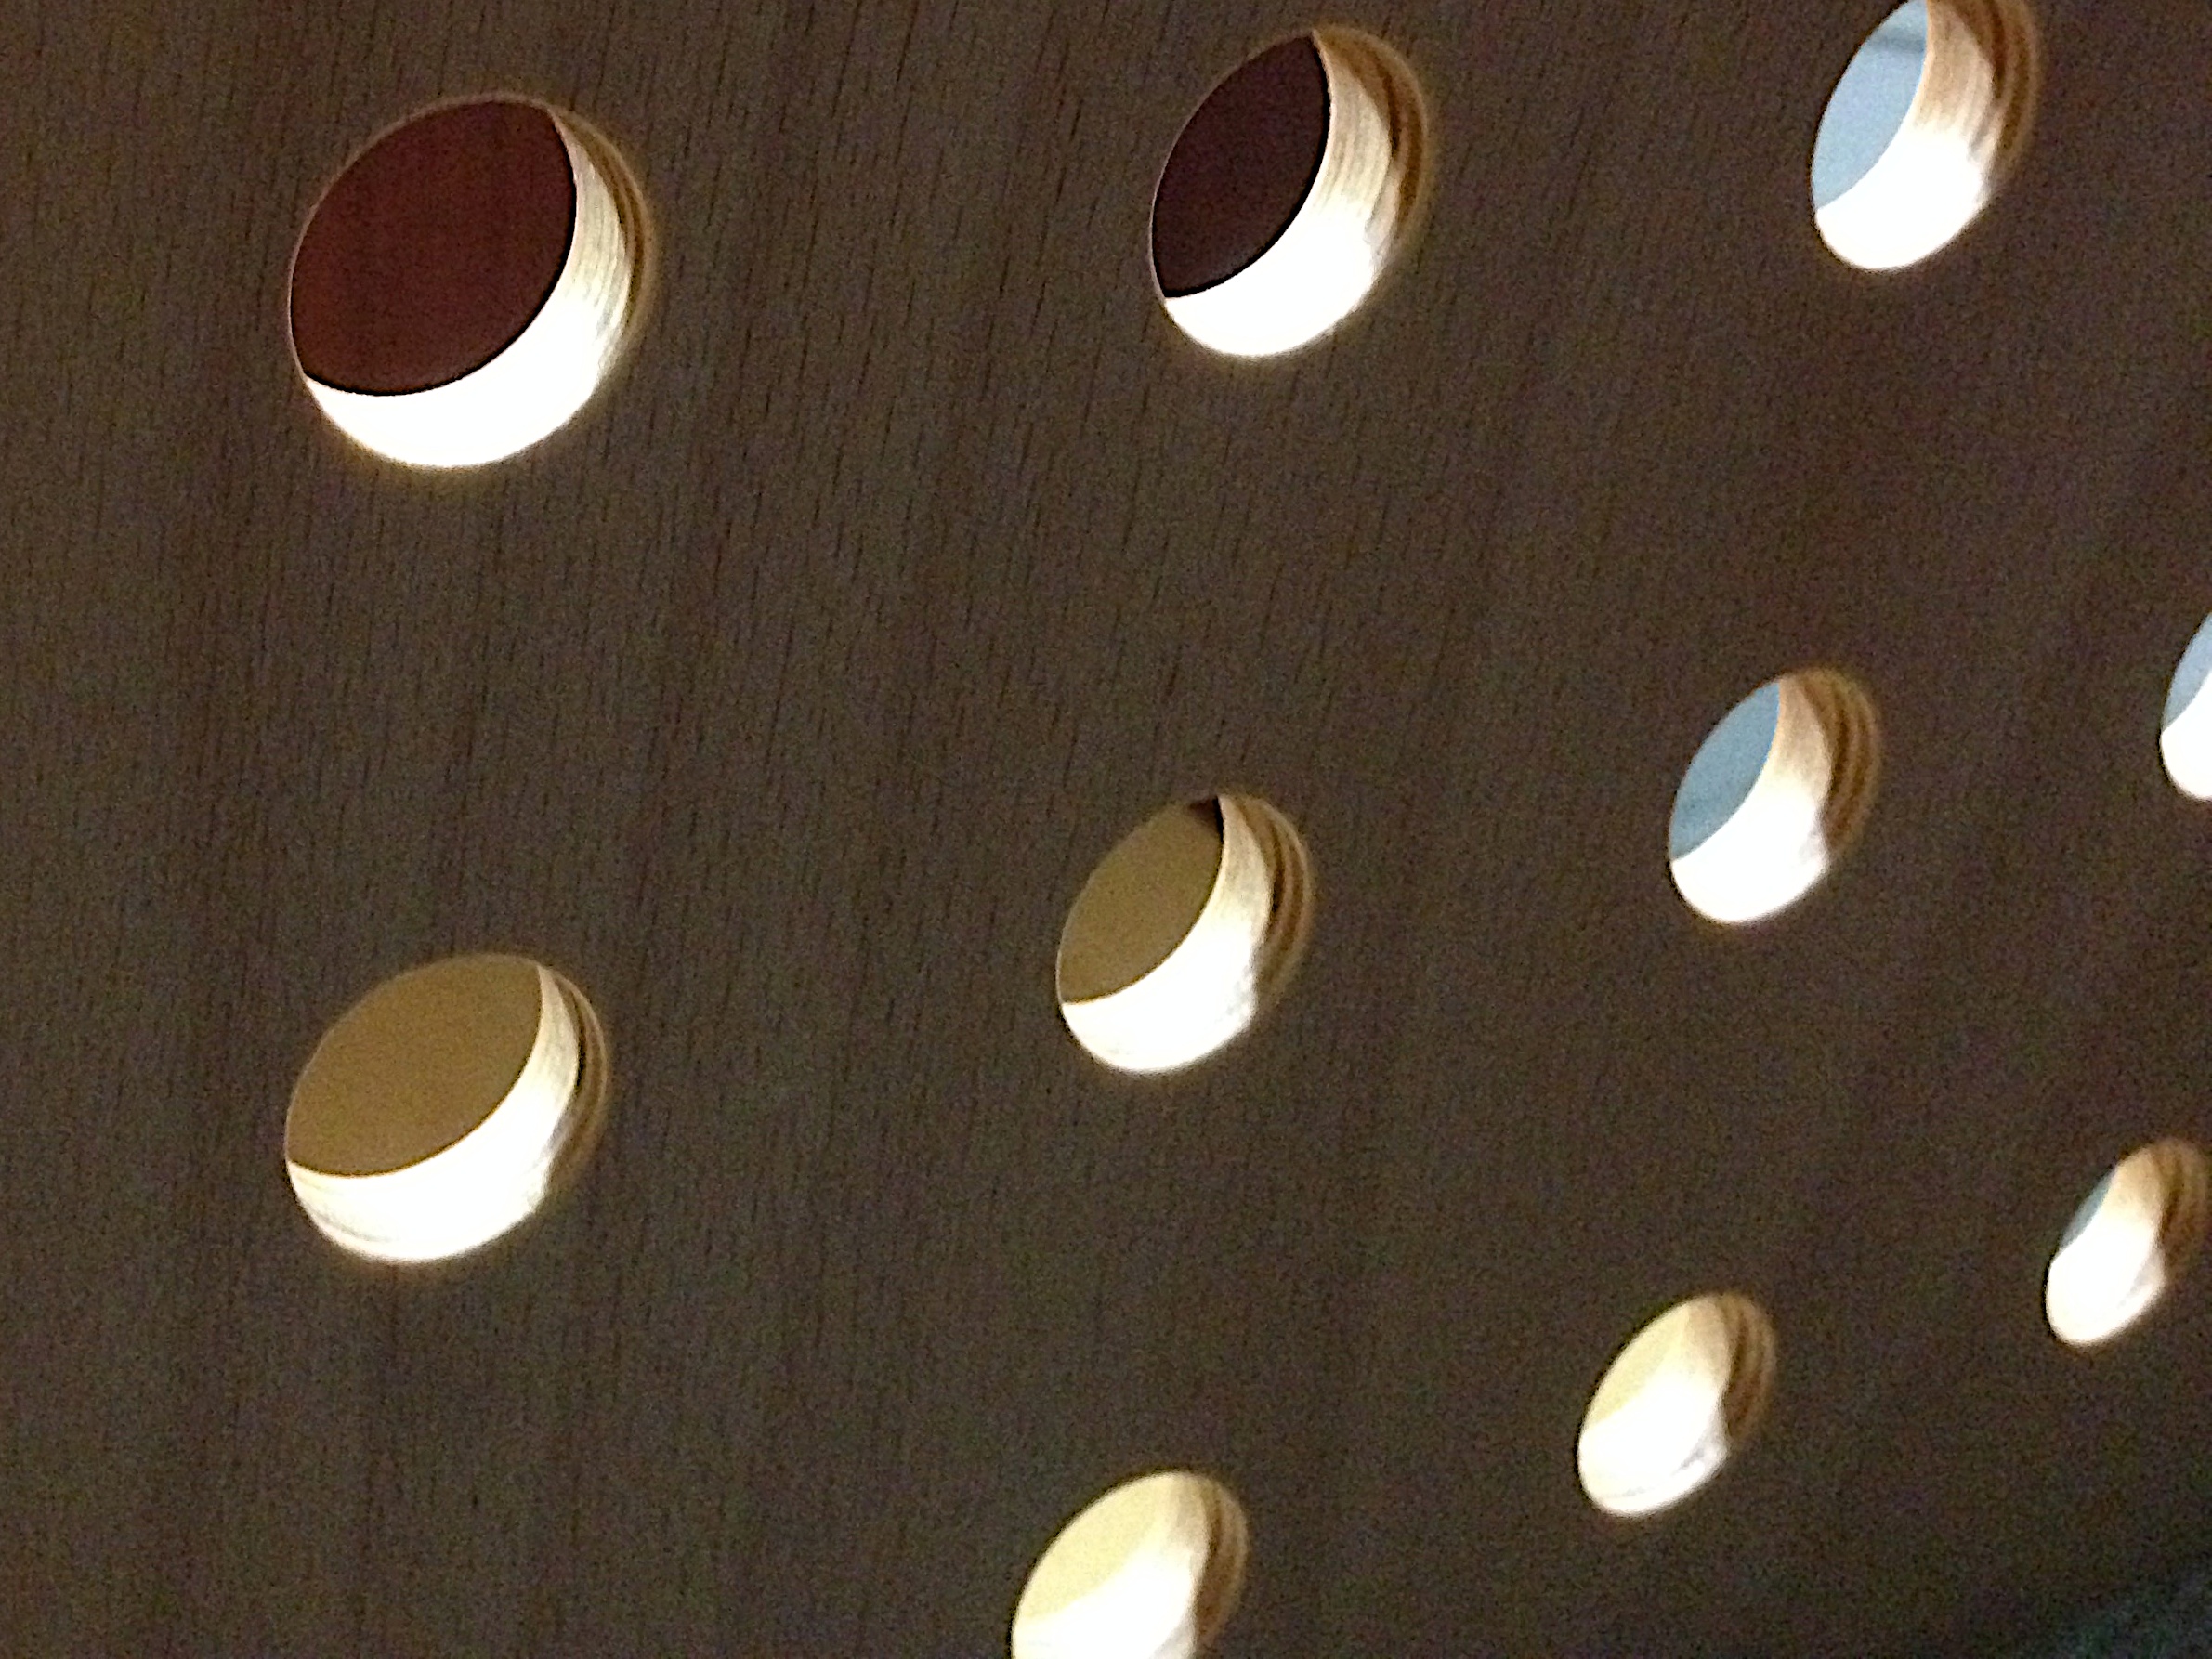
light, wood, number, lighting, material, circle, light fixture, shape, macro photography